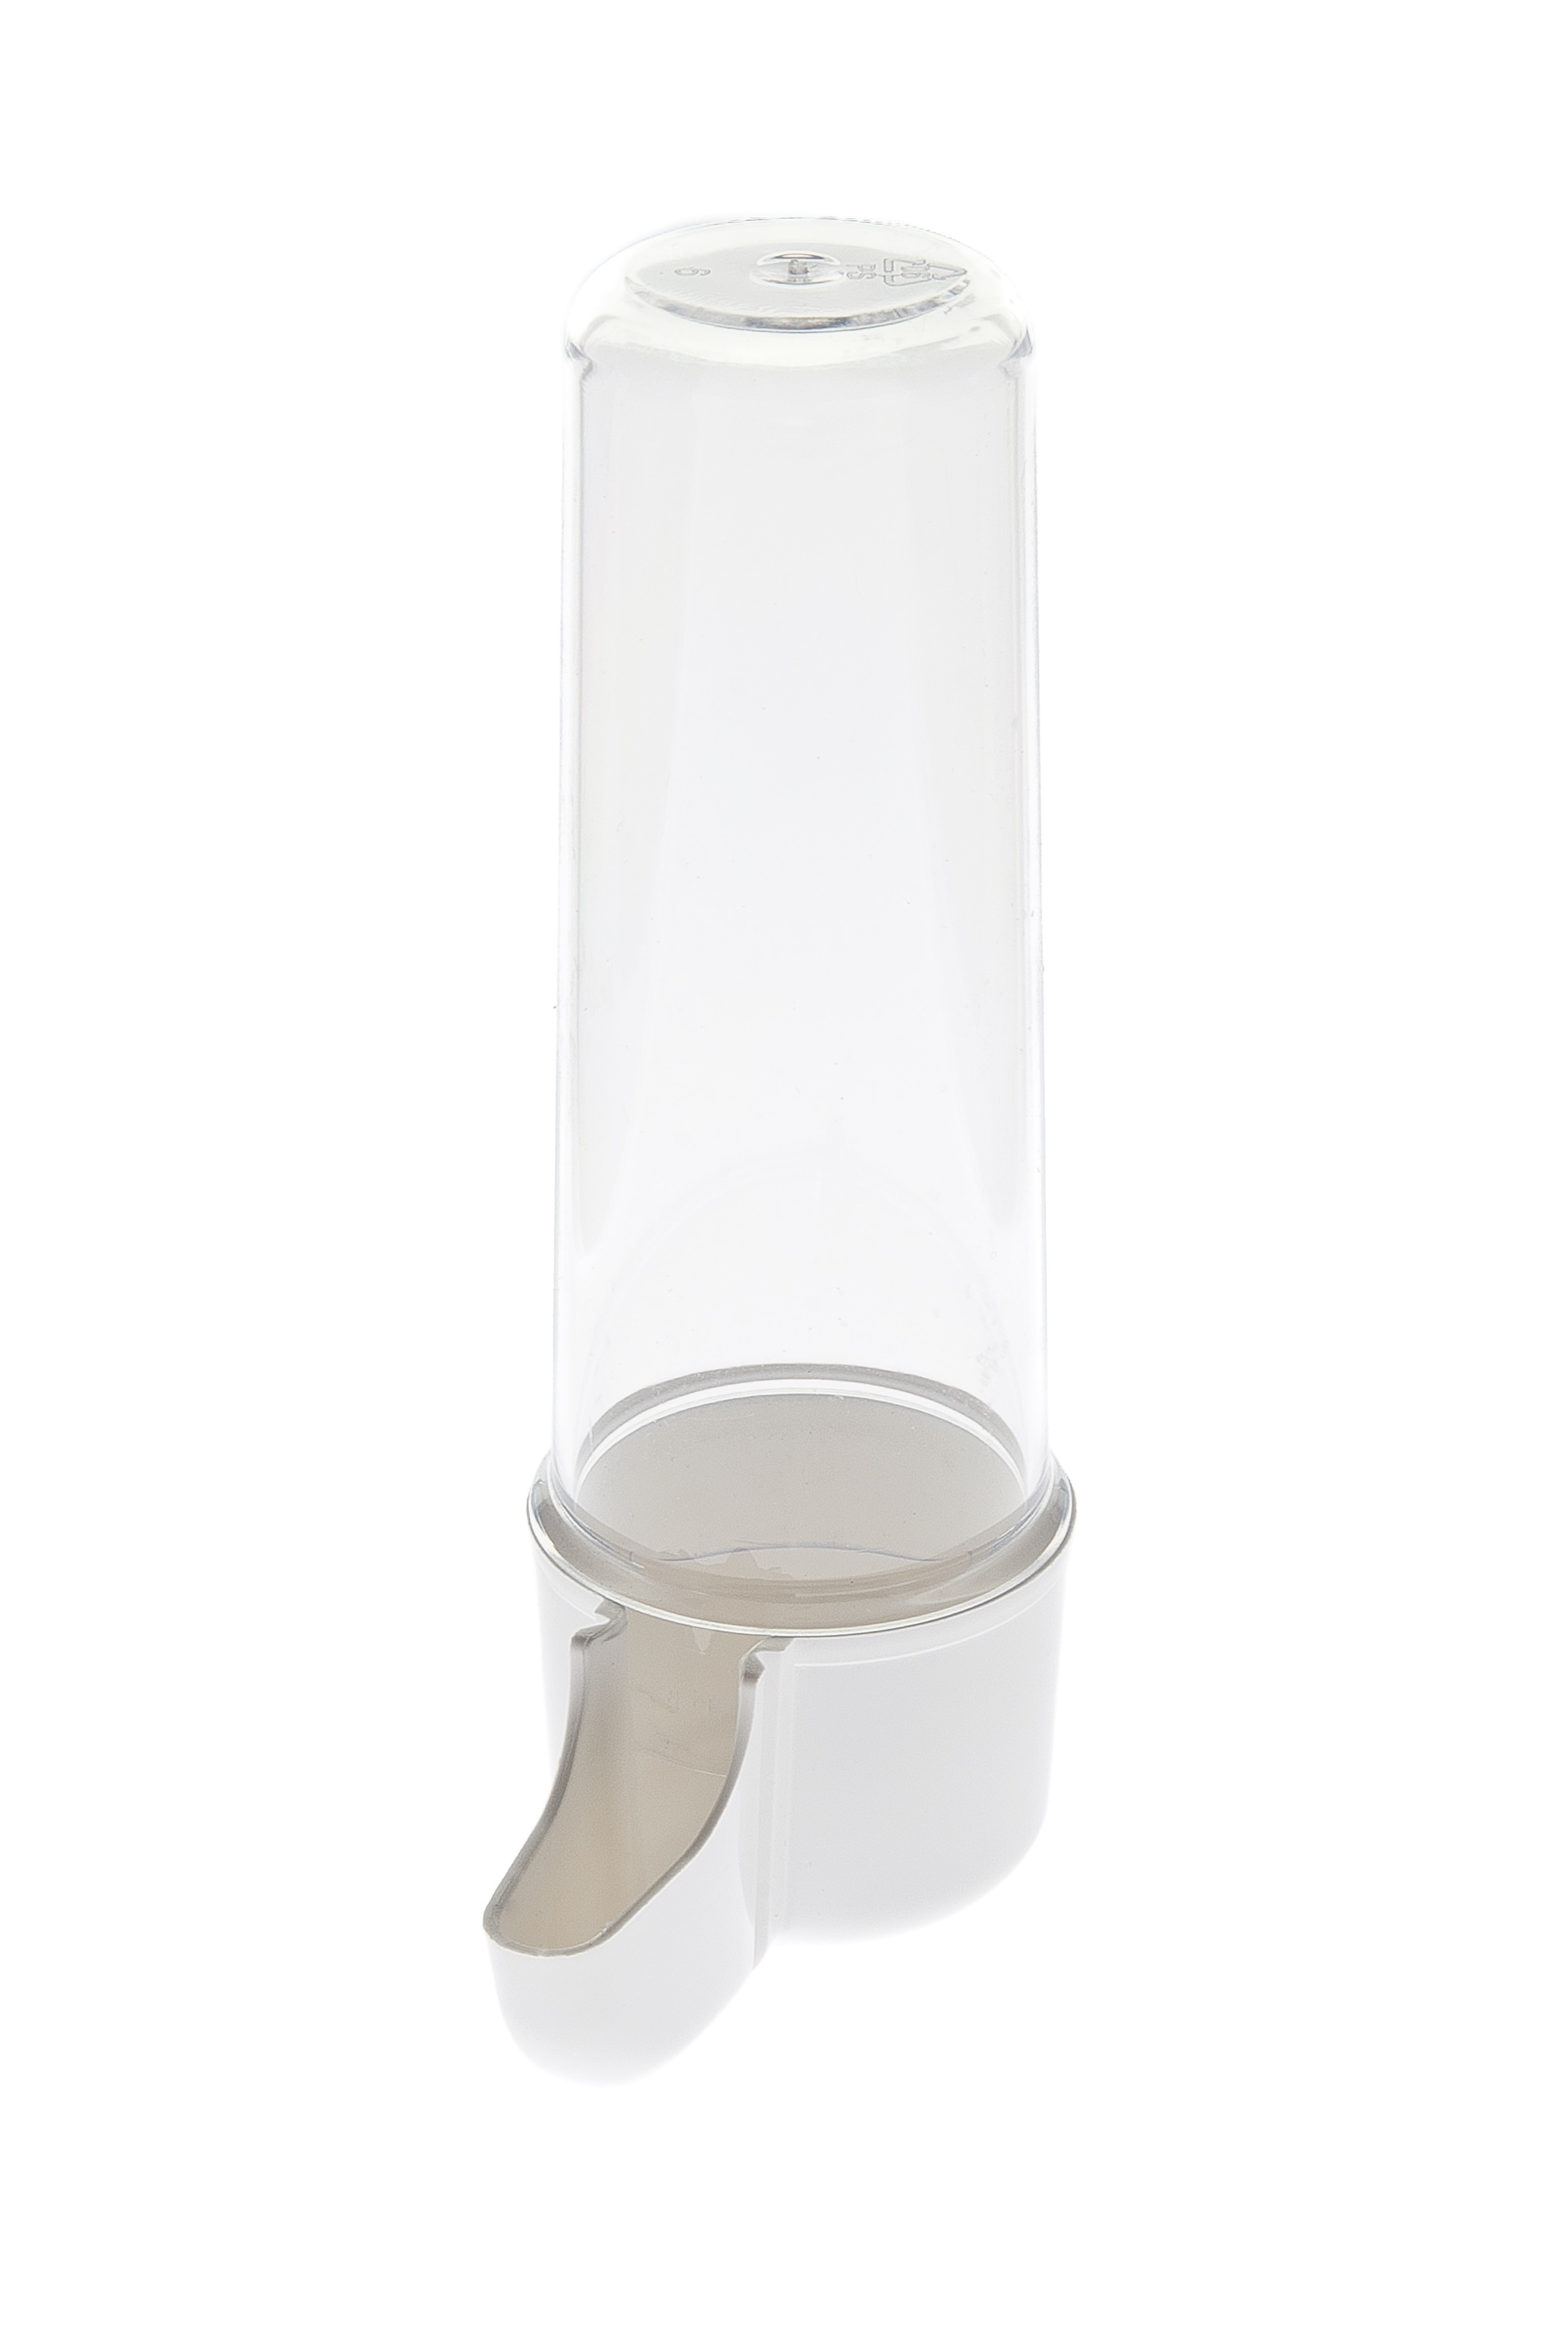
BEVERINO UCCELLINI 100 ML
Brand: Exotic Life
SIFONE LUNGO MEDIO 12X3,5CM 100
Category: Home & Garden > Kitchen & Dining > Barware > Absinthe Fountains